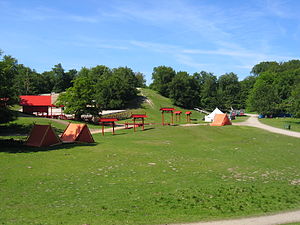
Dyrehaven / Områder i Dyrehaven
Ulvedalene, under Det Kongelige Teaters forestilling Thor, set fra syd, Jægersborg Dyrehave, Danmark.
Dyrehaven er en naturpark nord for København. Den er på ca. 1.100 ha.